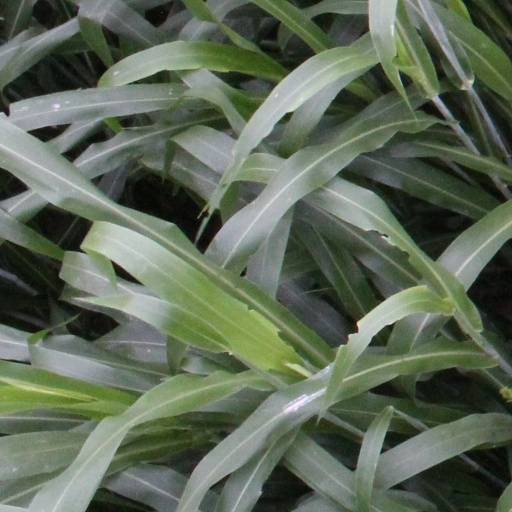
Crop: sorghum